Western Norway University of Applied Sciences

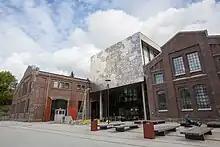
Campus Bergen

Western Norway University of Applied Sciences or HVL is a Norwegian public institution of higher education, established in January 2017 through the merging of formerly independent colleges across five campuses: Bergen, Førde, Haugesund, Sogndal and Stord. Its oldest programs - teacher education in Stord - can be traced to 1839. The total number of students at HVL is about 16000, and there are 1800 academic and administrative staff. Its main campus is in the Kronstad neighborhood of Bergen, Norway.